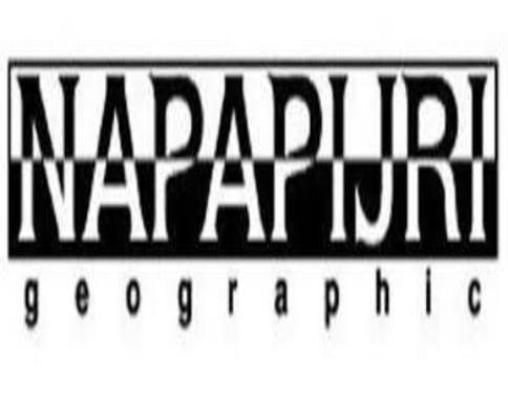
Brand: napapijri
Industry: Clothes